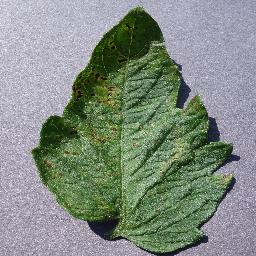
Label: Tomato___Septoria_leaf_spot